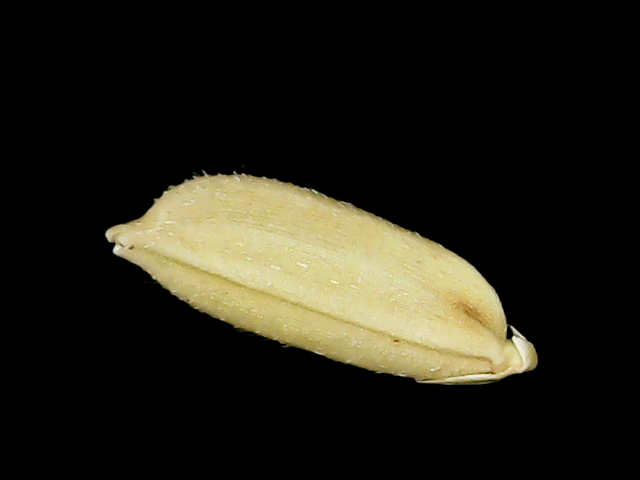
Rice variety: Bd30